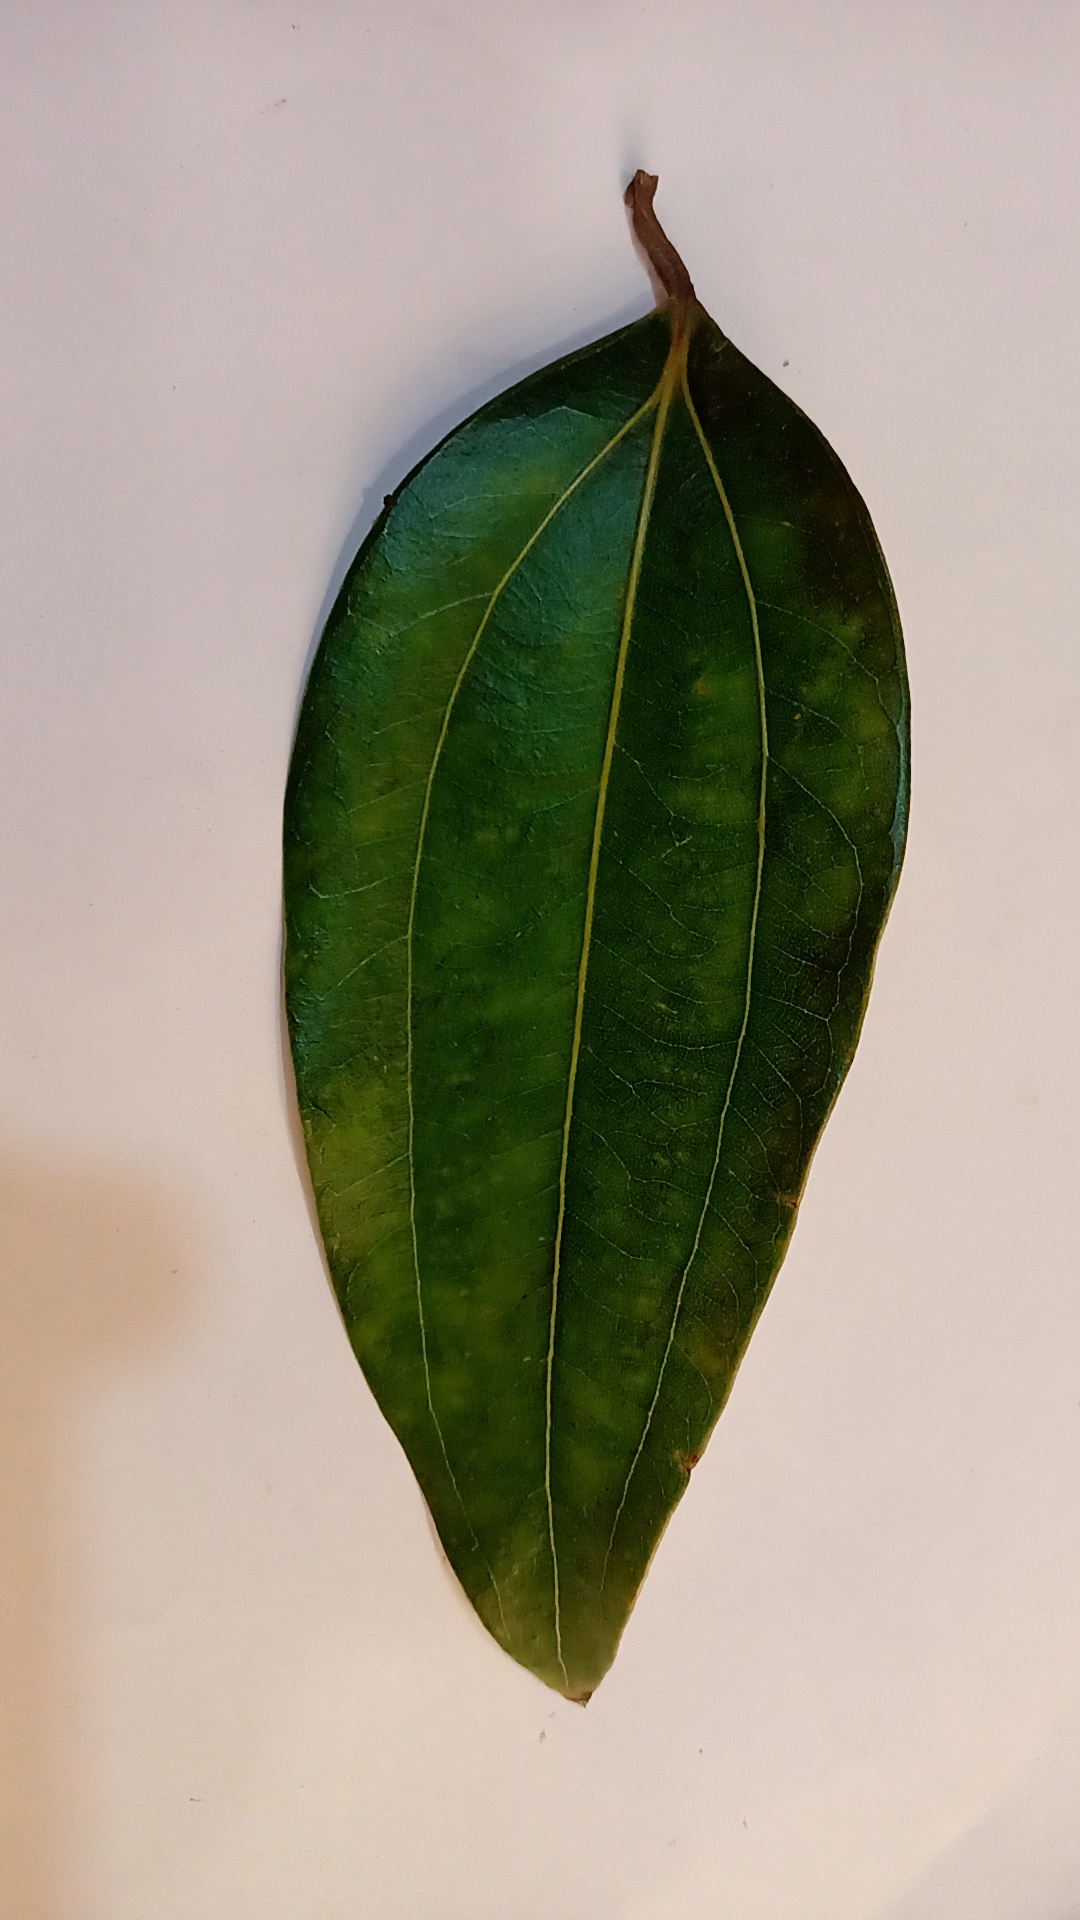
Label: Healthy